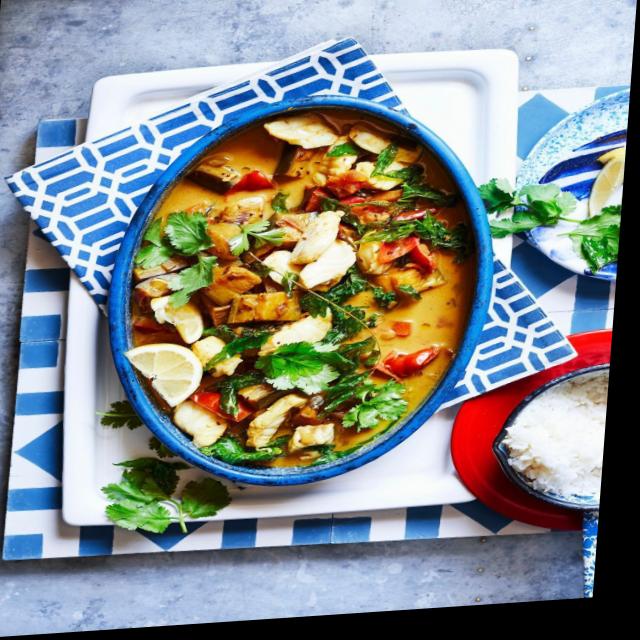
Dish: white_rice